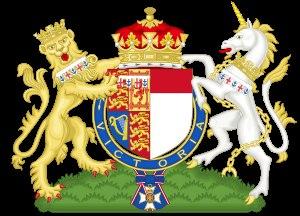
Katharine, duchesse de Kent est l'épouse du prince Edward, 2ᵉ duc de Kent, cousin de la reine Élisabeth II. Elle était aussi connue du grand public qui la voyait remettre chaque année le trophée à la gagnante du prestigieux tournoi de tennis de Wimbledon, elle ne remplit désormais plus aucune activité officielle.